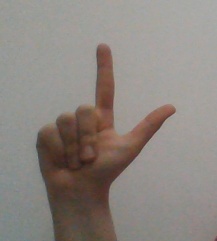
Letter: laam